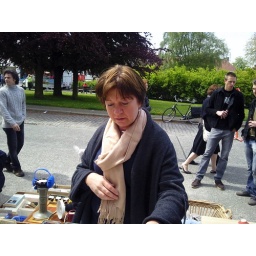
The annual flea market in front of Katrien's house (Daan's Mom)